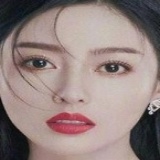
diễn viên Trương Thiên Ái